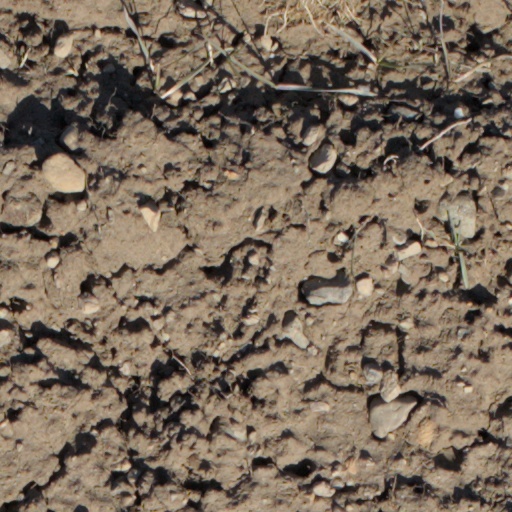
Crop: wheat